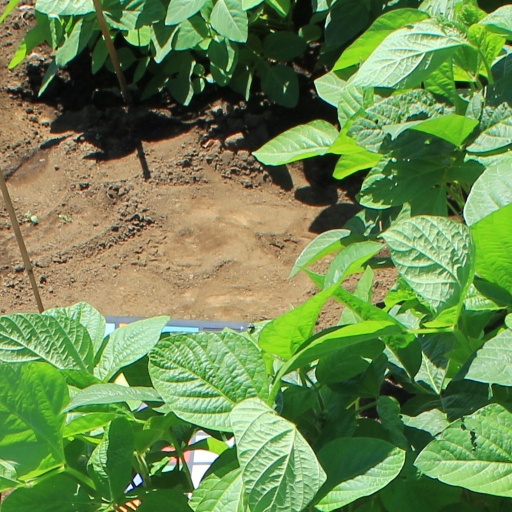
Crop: soybean